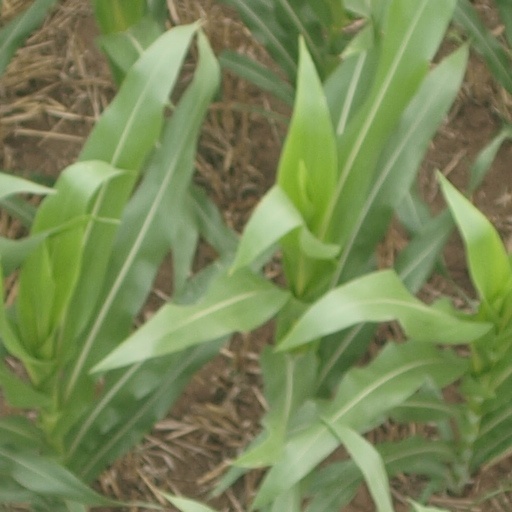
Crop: maize; corn